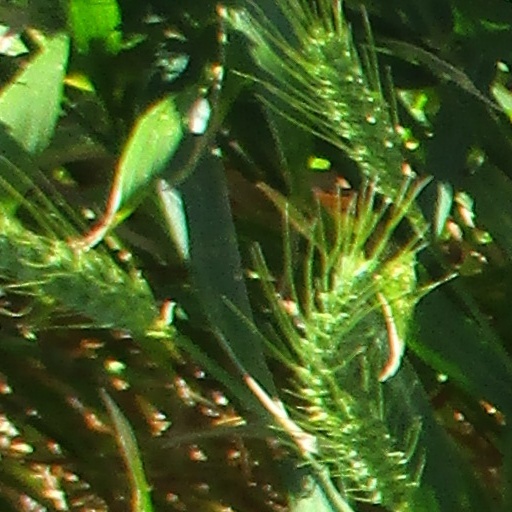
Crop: wheat